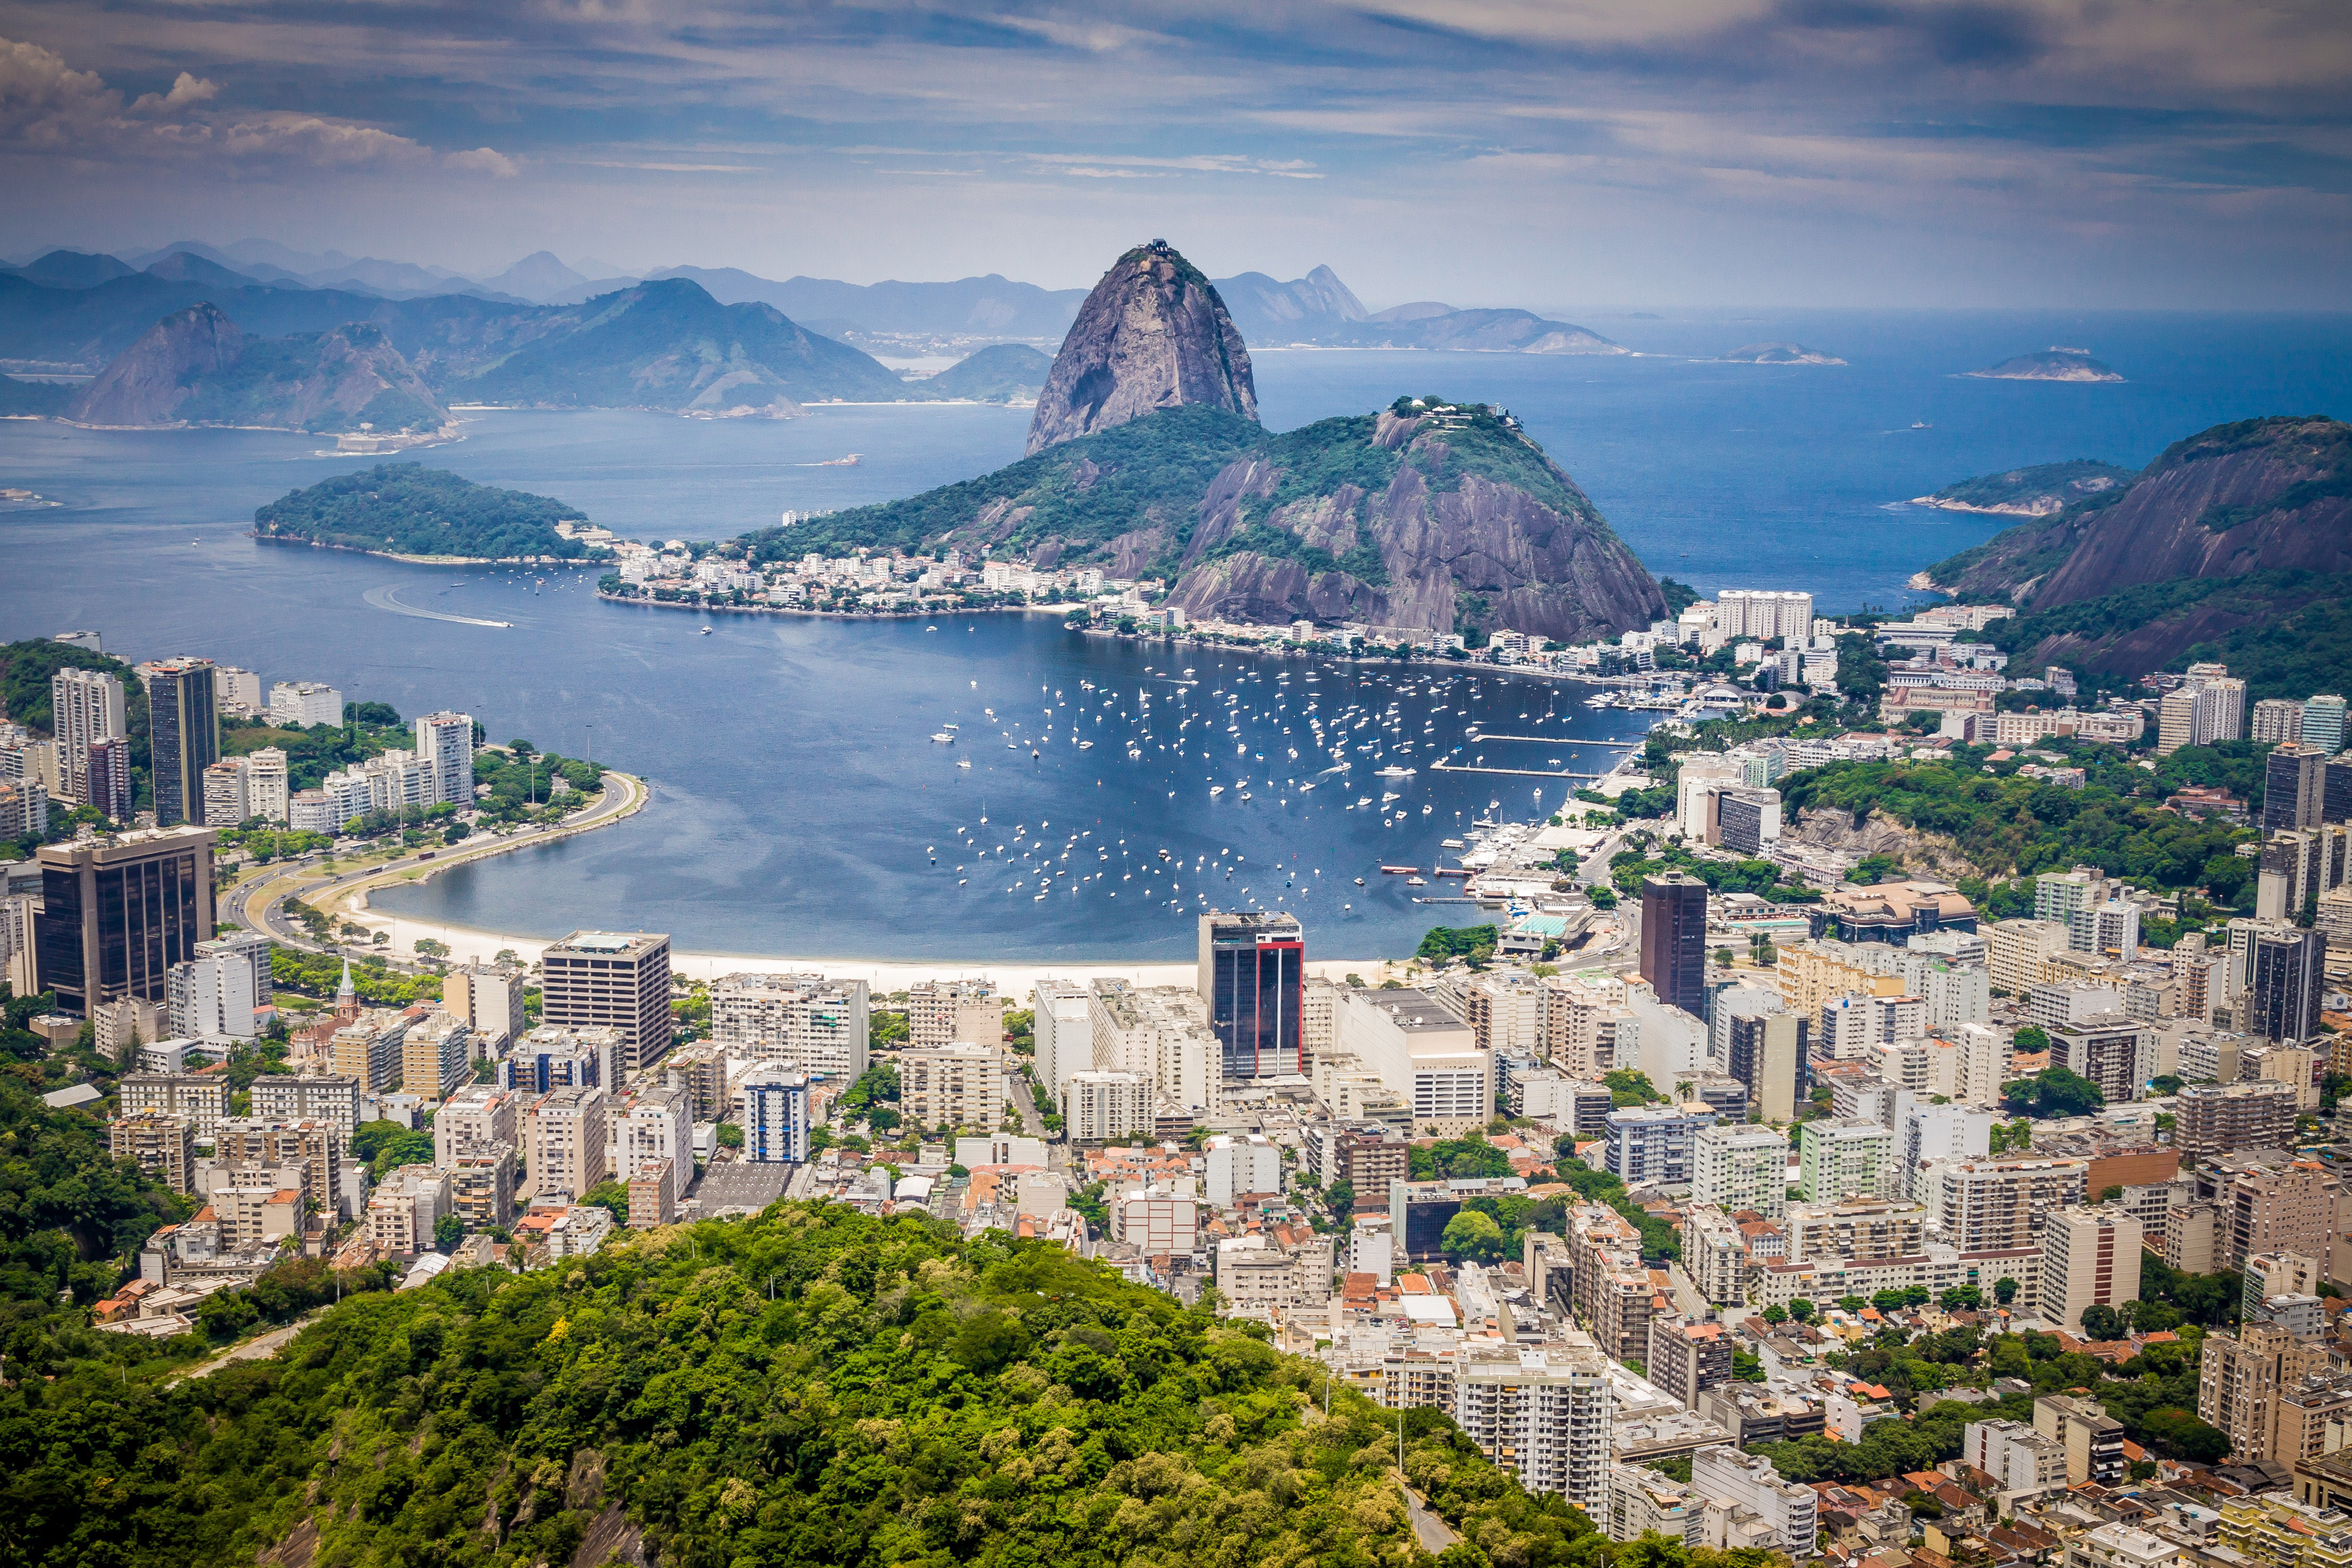
landmark, sky, nature, city, metropolitan area, mountain, mountainous landforms, urban area, mountain range, cityscape, human settlement, daytime, natural landscape, town, tourism, hill, wilderness, aerial photography, cloud, metropolis, bird's eye view, landscape, mount scenery, photography, world, vacation, coast, building, skyline, skyscraper, lake, hill station, rock, river, sea, alps, bay, horizon, national park, downtown, travel, panorama, promontory, massif